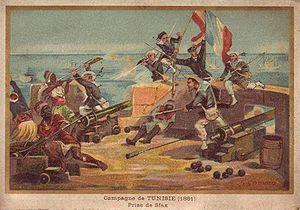
Prise de Sfax en 1881, Tunisie.
Le mouvement national tunisien désigne, dans sa globalité, le mouvement sociopolitique né au début du XXᵉ siècle, qui mena la lutte contre le protectorat français de Tunisie pour obtenir finalement l'indépendance du pays le 20 mars 1956.
Cette page concerne l'année 1881 du calendrier grégorien.
La rue de Sfax est une voie du 16ᵉ arrondissement de Paris, en France.
Le protectorat français de Tunisie est institué par le traité du Bardo du 12 mai 1881 au terme d’une rapide conquête militaire. La souveraineté tunisienne est réduite à néant dès 1883, le bey se contentant de signer les décrets et lois préparés par le résident général de France en Tunisie. Si l’administration tunisienne au niveau local reste en place, elle se contente de faire le lien entre la population tunisienne et les nouvelles administrations mises en place sur le modèle de ce qui existe en France. Le budget du gouvernement tunisien est rapidement assaini ce qui permet de lancer de multiples programmes de constructions d’infrastructures qui transforment complètement le pays avant tout au profit des colons, en majorité italiens dont le nombre augmente rapidement. Toute une législation foncière est mise en place permettant l'acquisition ou la confiscation de terres afin de créer des lots de colonisation revendus aux colons français qui s'approprient ainsi les meilleures surfaces cultivables.
Sfax, deuxième ville et centre économique de Tunisie, est une ville portuaire de l'est du pays située à environ 270 kilomètres de Tunis. Riche de ses industries et de son port, la ville joue un rôle économique de premier plan avec l'exportation de l'huile d'olive et du poisson frais ou congelé. Sfax est une cité d'affaires et compte certains sites à vocation touristique, tels que la médina et Thyna, malgré la présence des usines de traitement du phosphate.
La conquête de la Tunisie par la France a lieu en 1881, lorsque les troupes françaises pénètrent le territoire de la régence de Tunis, alors sous domination de l'Empire ottoman et source de nombreuses intrigues entre puissances européennes.